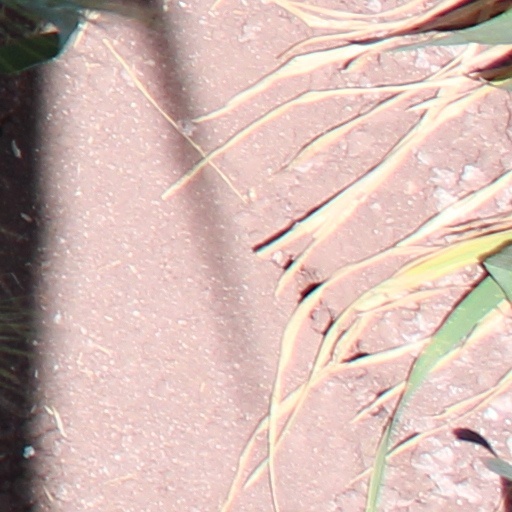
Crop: wheat